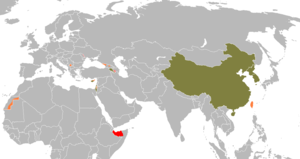
fr:Pays non reconnus ou partiellement reconnus